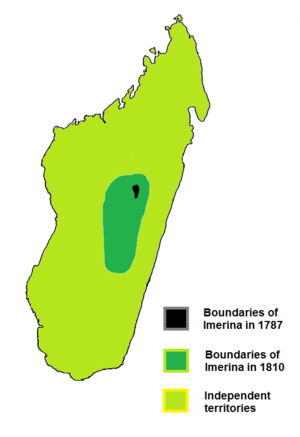
Merina
Udstrækningen af Merina-kongedømmet i 1787 (sort) og i 1810 (mørkegrøn)
Merinaerne er den største etniske gruppe på Madagaskar med en befolkning på cirka 3 millioner. De snakker gassisk og holder hovedsagelig til i Antananarivo-området.